Pieter de Josselin de Jong

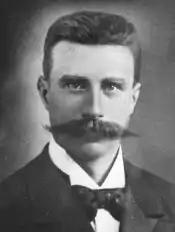
De Josselin de Jong

Josselin de Jong was born in Sint-Oedenrode and was trained at the art academy in Den Bosch before attending the Royal Academy of Arts in Antwerp. He also attended the École des Beaux-Arts in Paris. He was a member of Arti et Amicitiae and the Pulchri Studio. He died in The Hague.